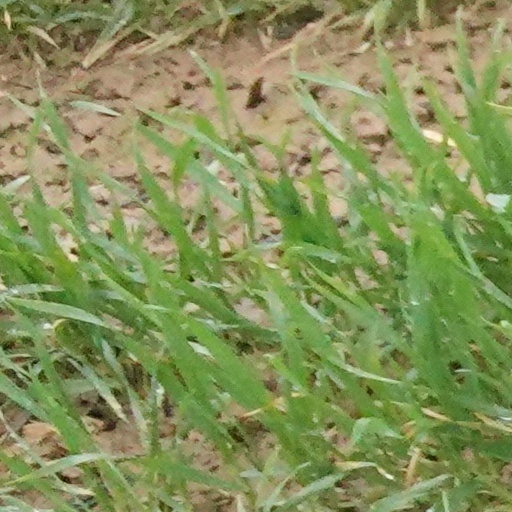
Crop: wheat